Shipwrecks of the inland Columbia River

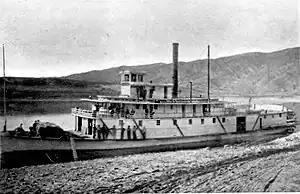
"Annie Faxon" at or near Lewiston Idaho, 1893 or earlier

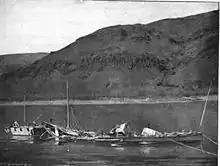
wreck of "Annie Faxon" after boiler explosion on August 13, 1893

These did not happen often, but they were very dangerous when they did, and generally resulted in severe casualties among the crew and passengers and the complete loss of the boat. Steamboat boiler explosions had been a common problem on the Mississippi River system well before the steamboats began serious operations in the Pacific Northwest in the 1850s. By 1852, the problem had gotten so bad that Congress enacted a law setting out detailed standards for inspection of steamboats and licensing of officers. Considerable work was done in the 1840s and 1850s to understand what caused boiler explosions, and these came down to many causes, including general wear and tear, inadequate or poorly designed equipment, overworked boilers that were too small for the engines, general lack of engineering skill among boiler operators, and excessive demands for performance from the vessel's captain or management. People noticed early on that most of boiler explosions occurred just as steamboats were leaving (or sometimes arriving at) a landing. This was true in two-thirds of the boiler explosions up to 1852. Steam pressure was supposed to be reduced during a landing, but this would make it more difficult to get off to a fast start, so too often pressure was kept up even though the engines weren't running to relieve the pressure by use of the steam generated by the boiler. Under these circumstances, boiler explosions were much more likely.